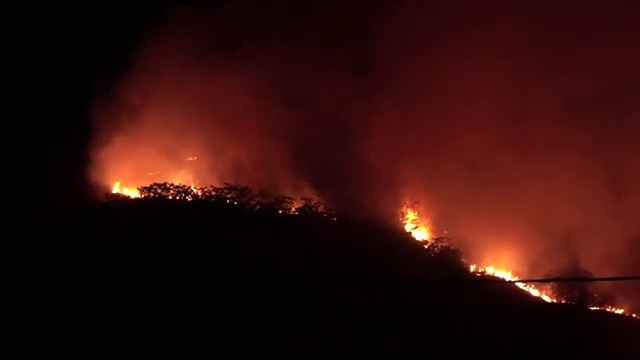
Fire: yes
Smoke: yes